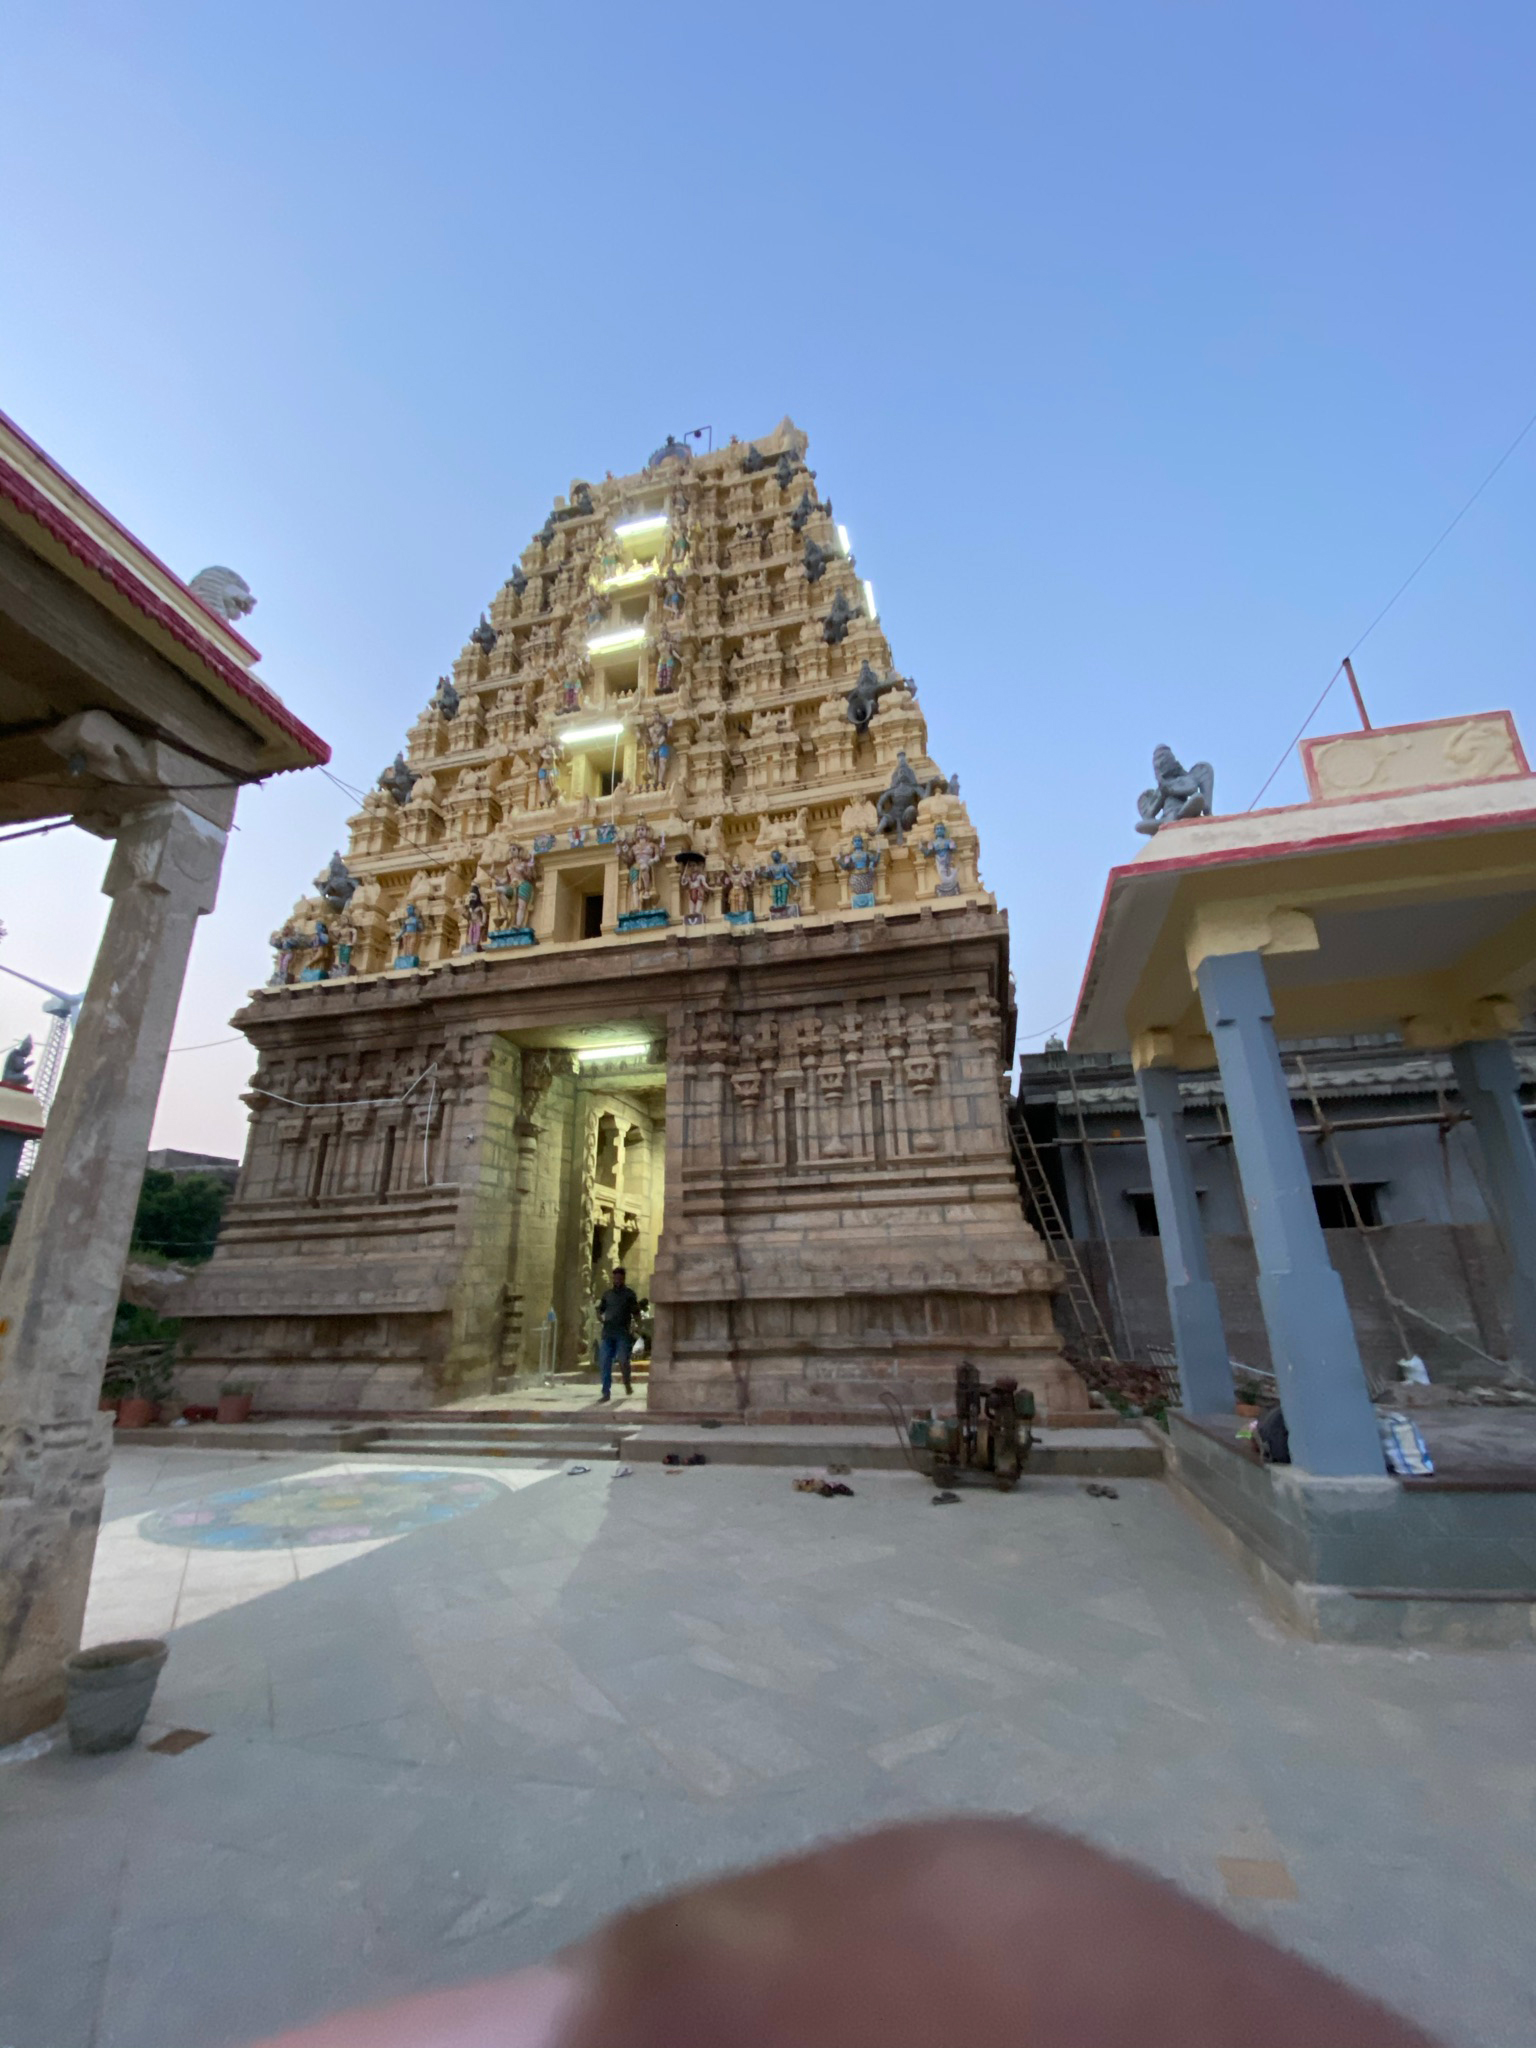
temple, gopuram, Nellore Temple, Narasimha Swamy temple, Andhra Pradesh, architecture, place of worship, holy places, hindu temple, carving, historic site, ancient history, classical architecture, religious institute, stone carving, wat, shrine, tourist attraction, symmetry, creative arts, history, archaeological site, column, medieval architecture